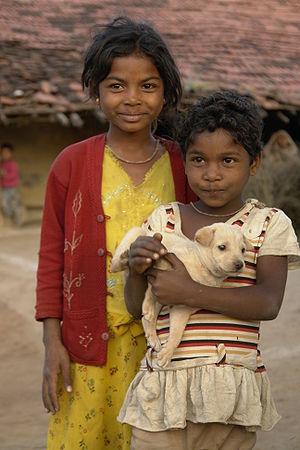
Enfants dans le district de Raisen (tribu Bhil), M.P., Inde.
Le Madhya Pradesh est un État au centre de l’Inde. Sa capitale est Bhopal.